La Reine Margot (1994 film)

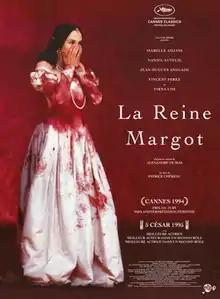
Theatrical release poster

La Reine Margot is a 1994 historical romantic drama film directed by Patrice Chéreau, from a screenplay he co-wrote with Danièle Thompson, based on the 1845 historical novel of the same name by Alexandre Dumas. The film stars Isabelle Adjani, Daniel Auteuil, Jean-Hugues Anglade, Vincent Perez, and Virna Lisi. An abridged version of the film was released as Queen Margot in North America, and in the United Kingdom under its original French title.